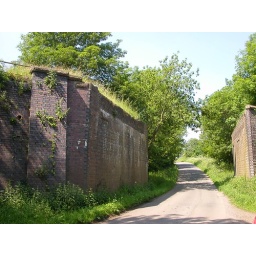
Dismantled bridge over the road to Canons Ashby.